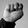
ASL letter: N